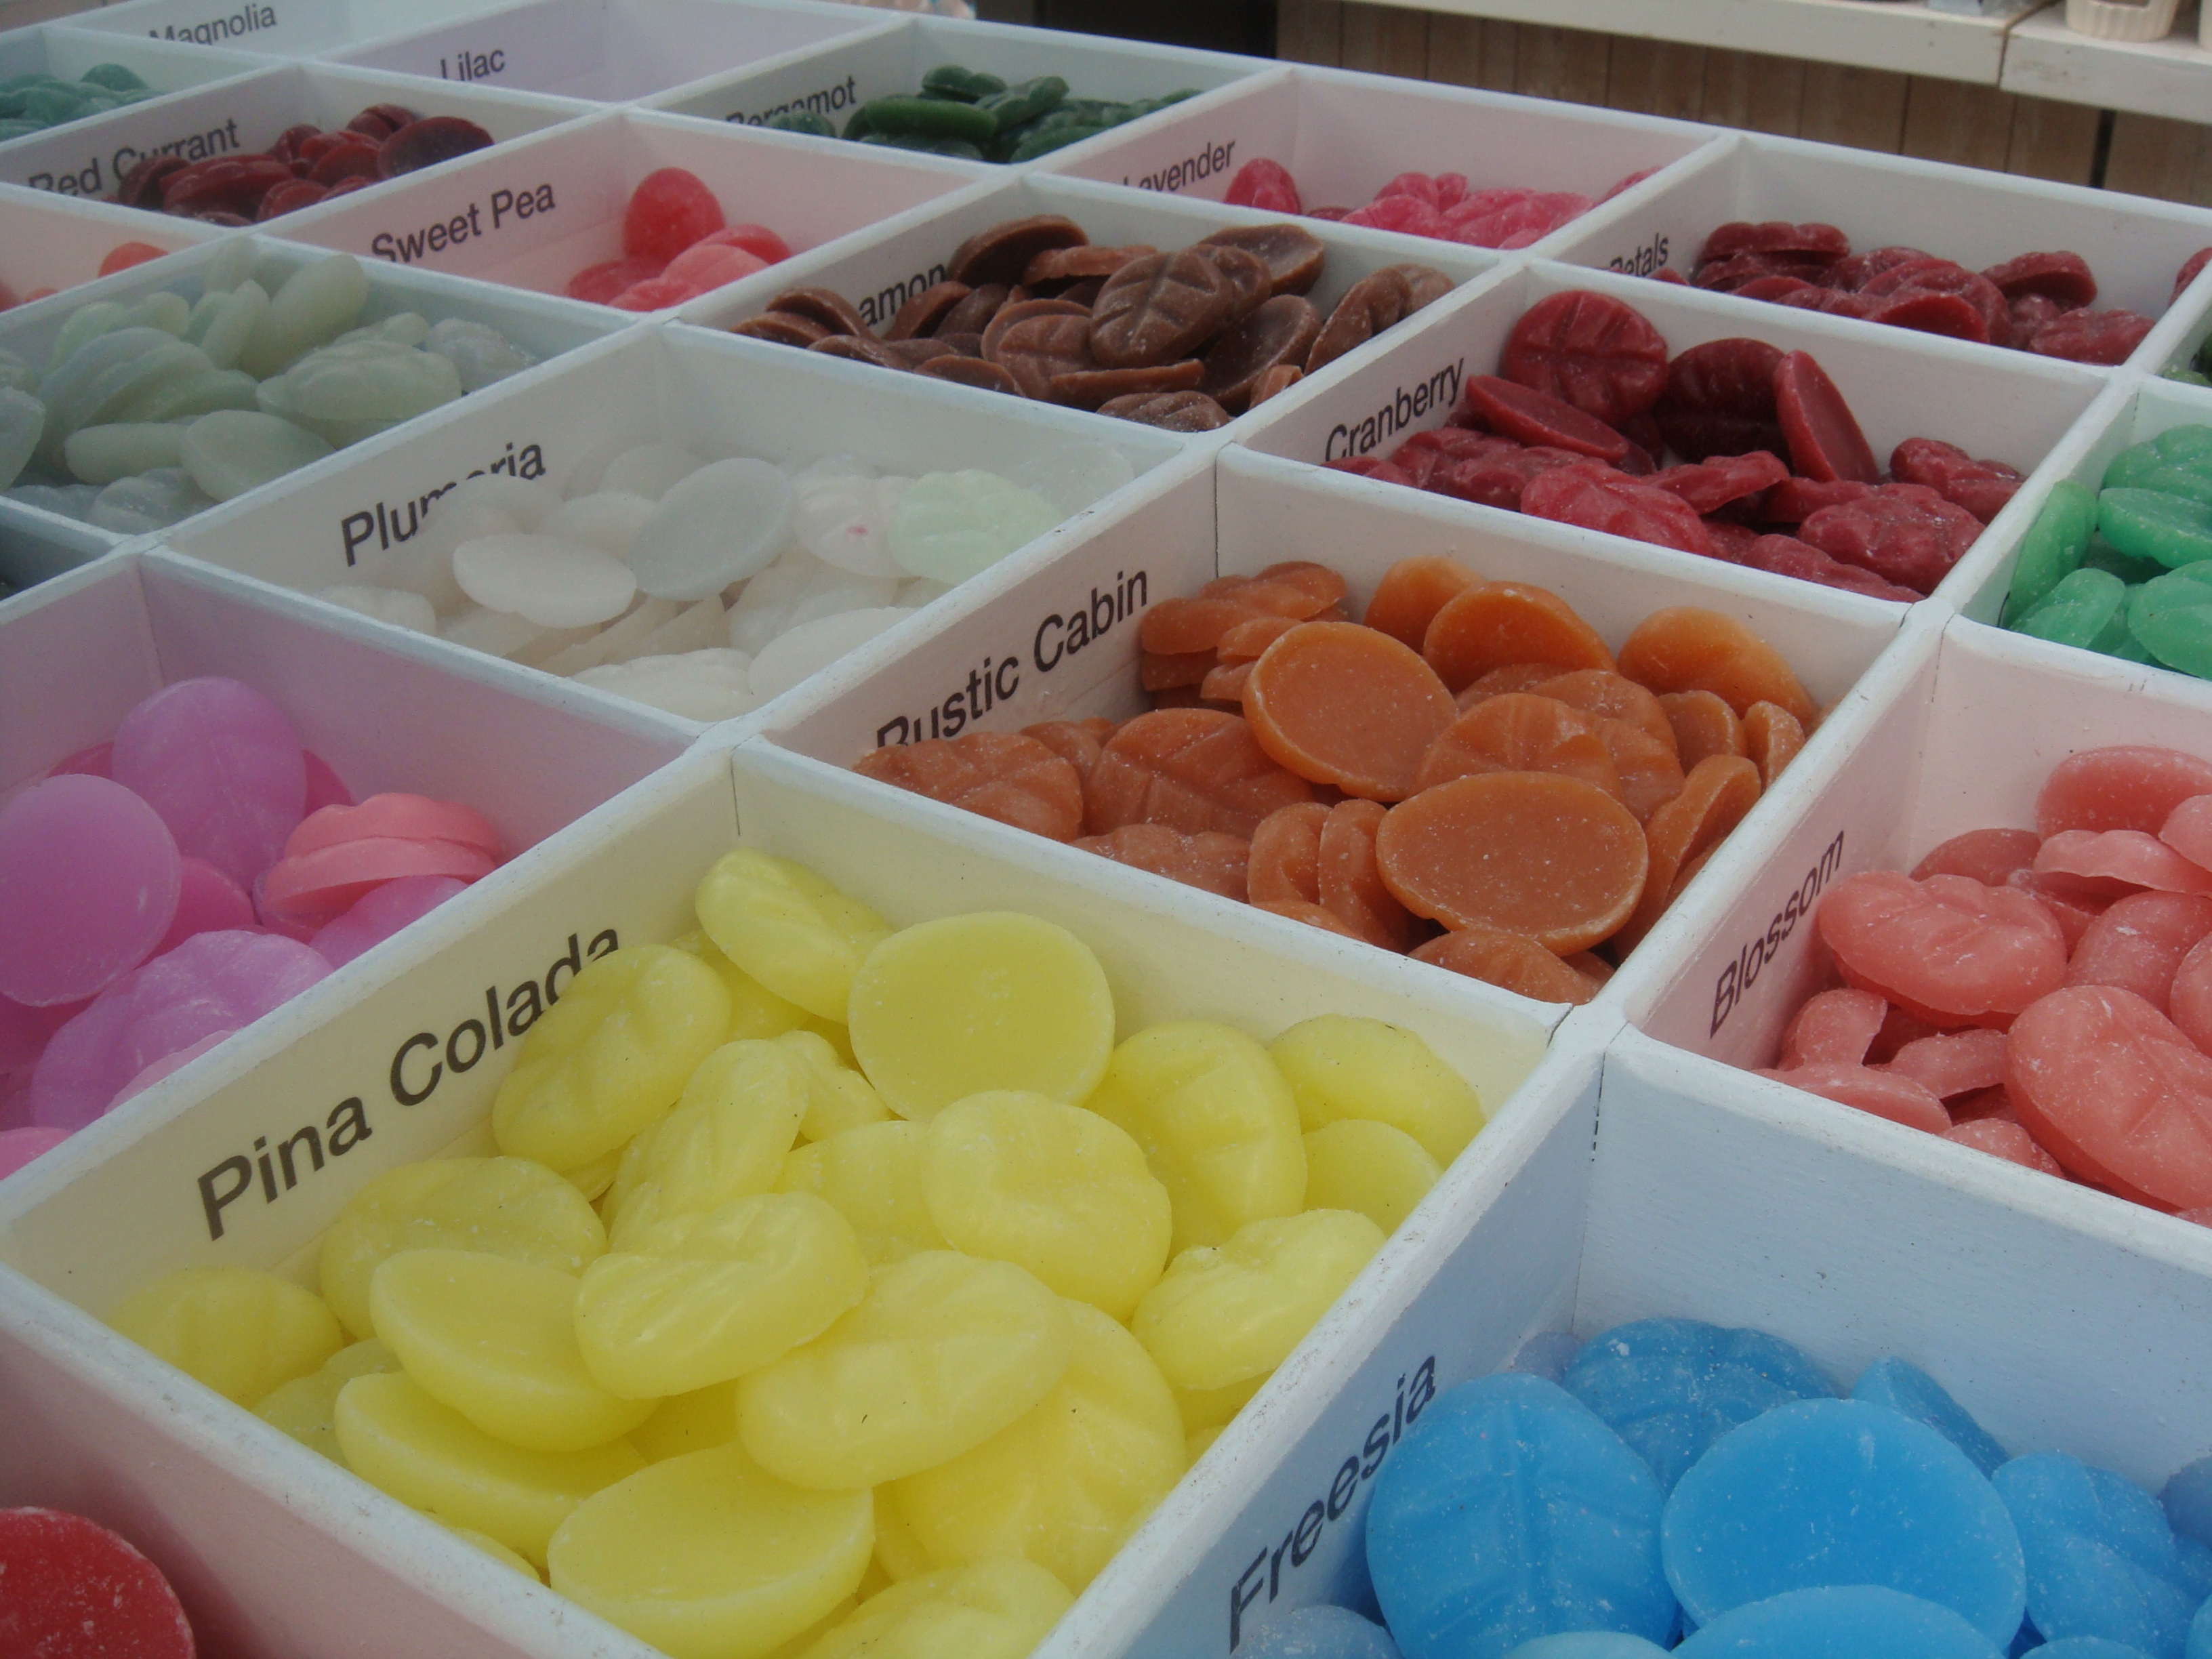
shop, dish, meal, food, produce, breakfast, ice cream, dessert, lunch, cuisine, asian food, bake, colors, soap, tasty, smell, choose, oil, sweetness, confectionery, frozen food, odors